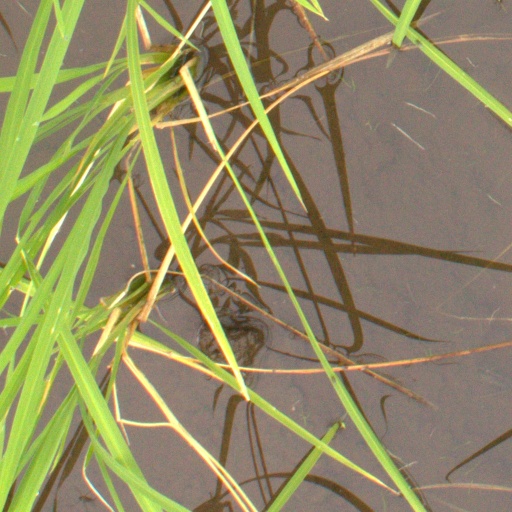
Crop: rice